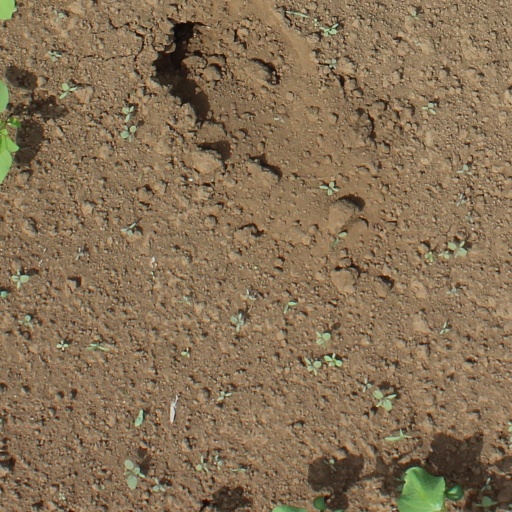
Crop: soybean